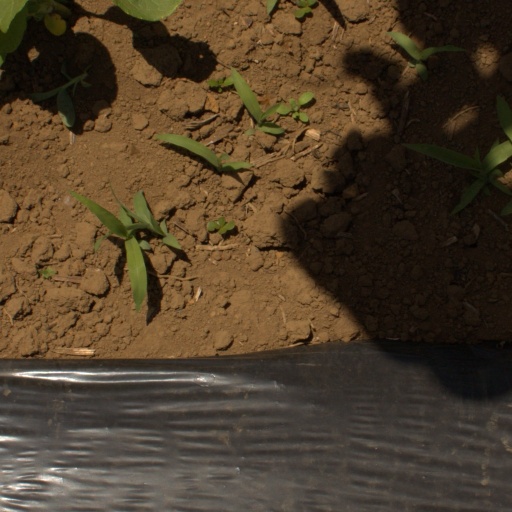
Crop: Jerusalem artichoke